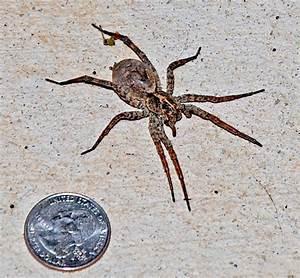
spider